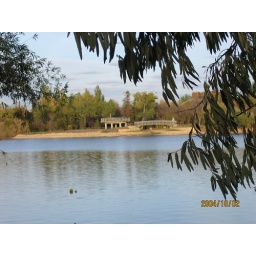
Pedestrian bridge works in background; lake is about 3/4 full